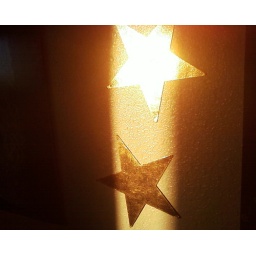
sunset in my bedroom bouncing off my closet mirror doors and onto my wall